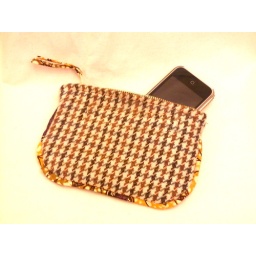
Playing with piping. Tweed purse is lined in the same orange and yellow African cotton batik.